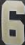
Number: 6